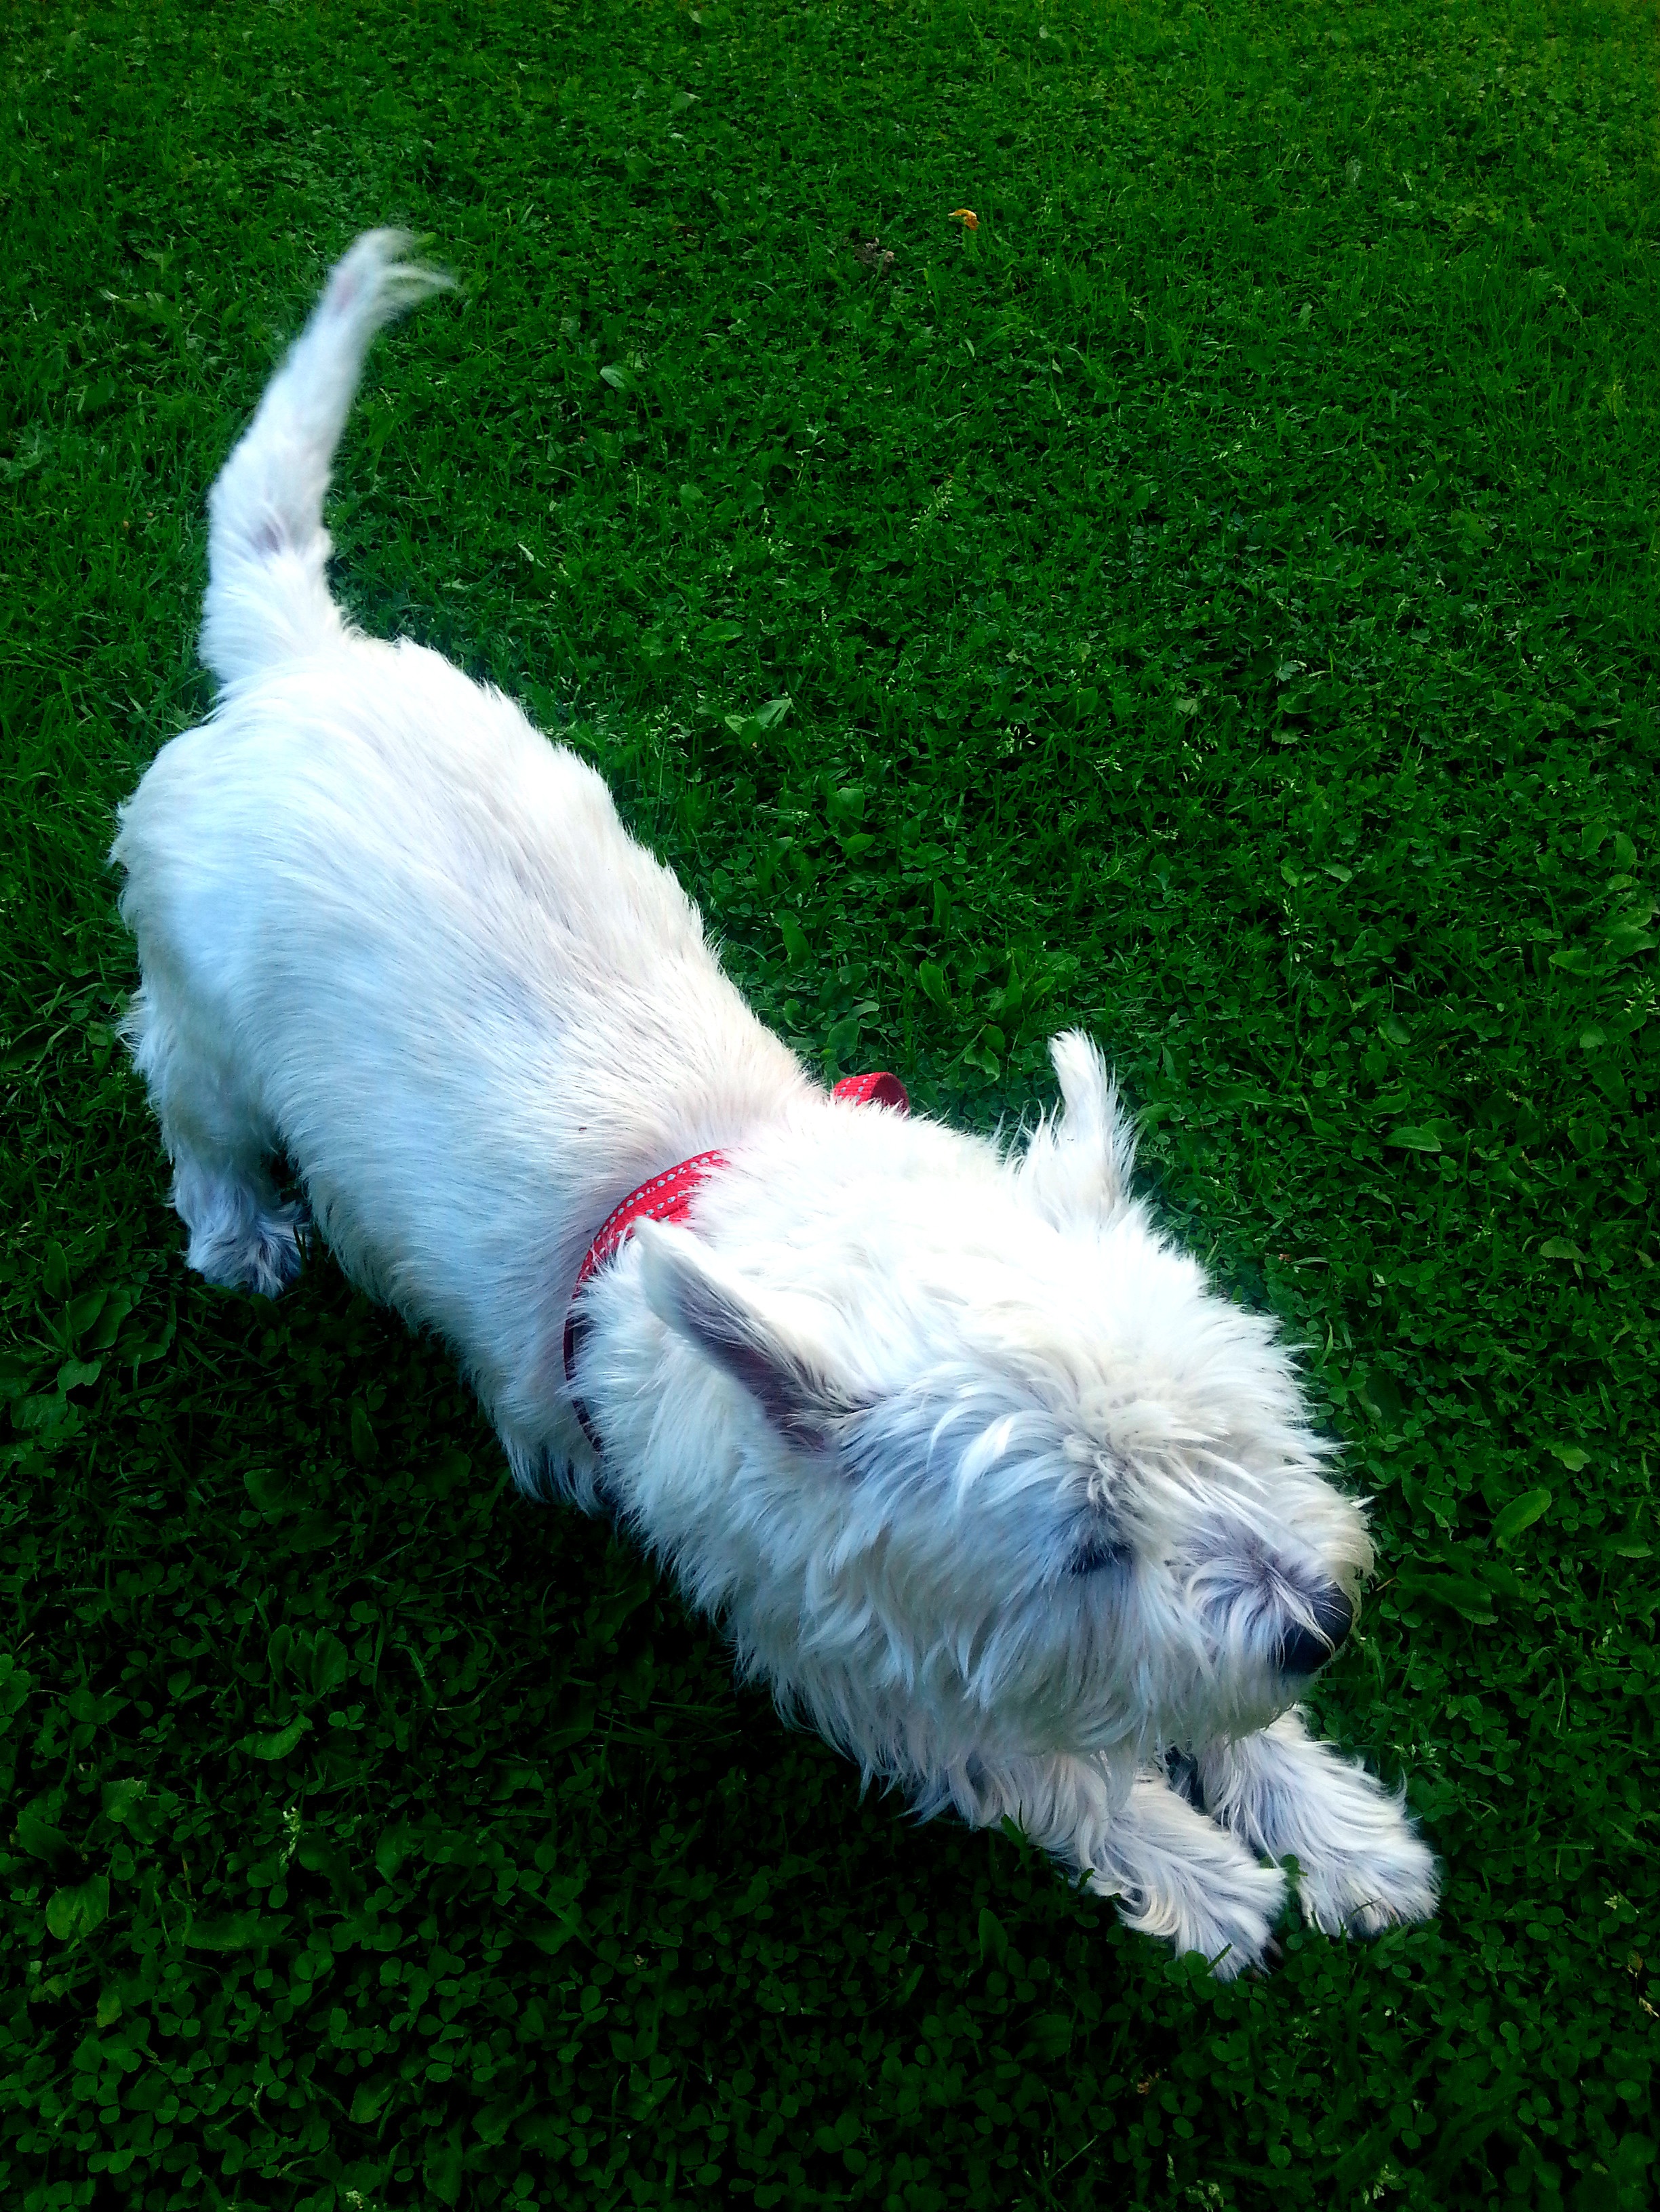
white, dog, animal, pet, mammal, animals, vertebrate, terrier, maltese, dog like mammal, west highland white terrier